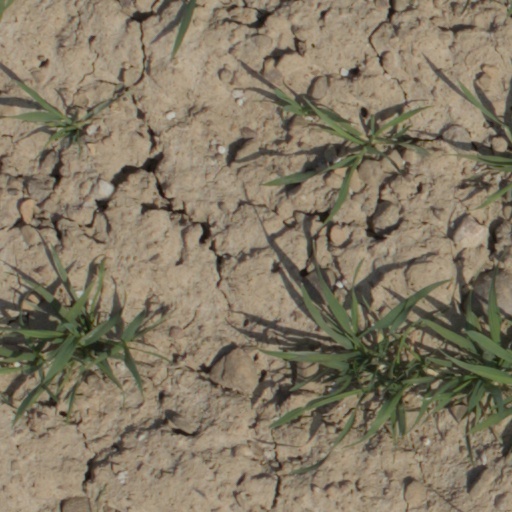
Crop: wheat